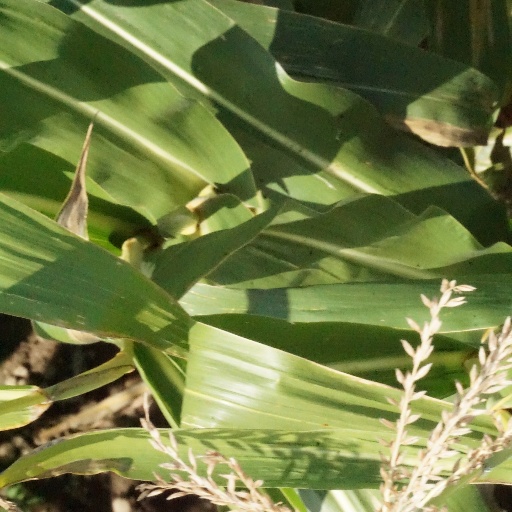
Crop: maize; corn